Joan C. Williams

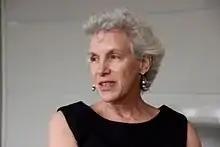

Joan Chalmers Williams is an American law professor who is Distinguished Professor of Law (Emerita) at University of California College of the Law, San Francisco. She has published 12 books and 116 academic articles in law, sociology, psychology, and management journals.